Brno-Country District

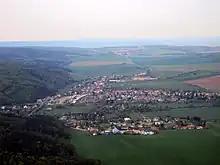
Tetčice and surrounding landscape

Brno-Country District surrounds the city of Brno from almost all sides and thus has a non-standard shape and diverse character: hilly and forested in the northern part and flat and deforested in the southern part. The territory extends into six geomorphological mesoregions: Upper Svratka Highlands (north), Křižanov Highlands (west), Dyje–Svratka Valley (south), Bobrava Highlands (southwest and northeast), Boskovice Furrow (a strip along the Bobrava Highlands across the territory) and Drahany Highlands (east). The highest point of the district is the hill Sýkoř in Synalov with an elevation of , the lowest point is the Nové Mlýny Reservoir in Pasohlávky at .